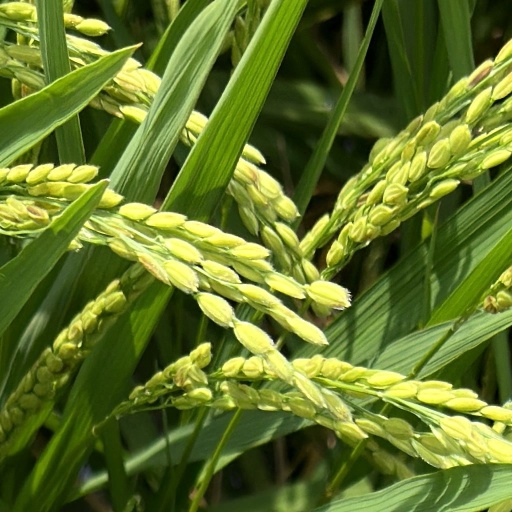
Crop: rice